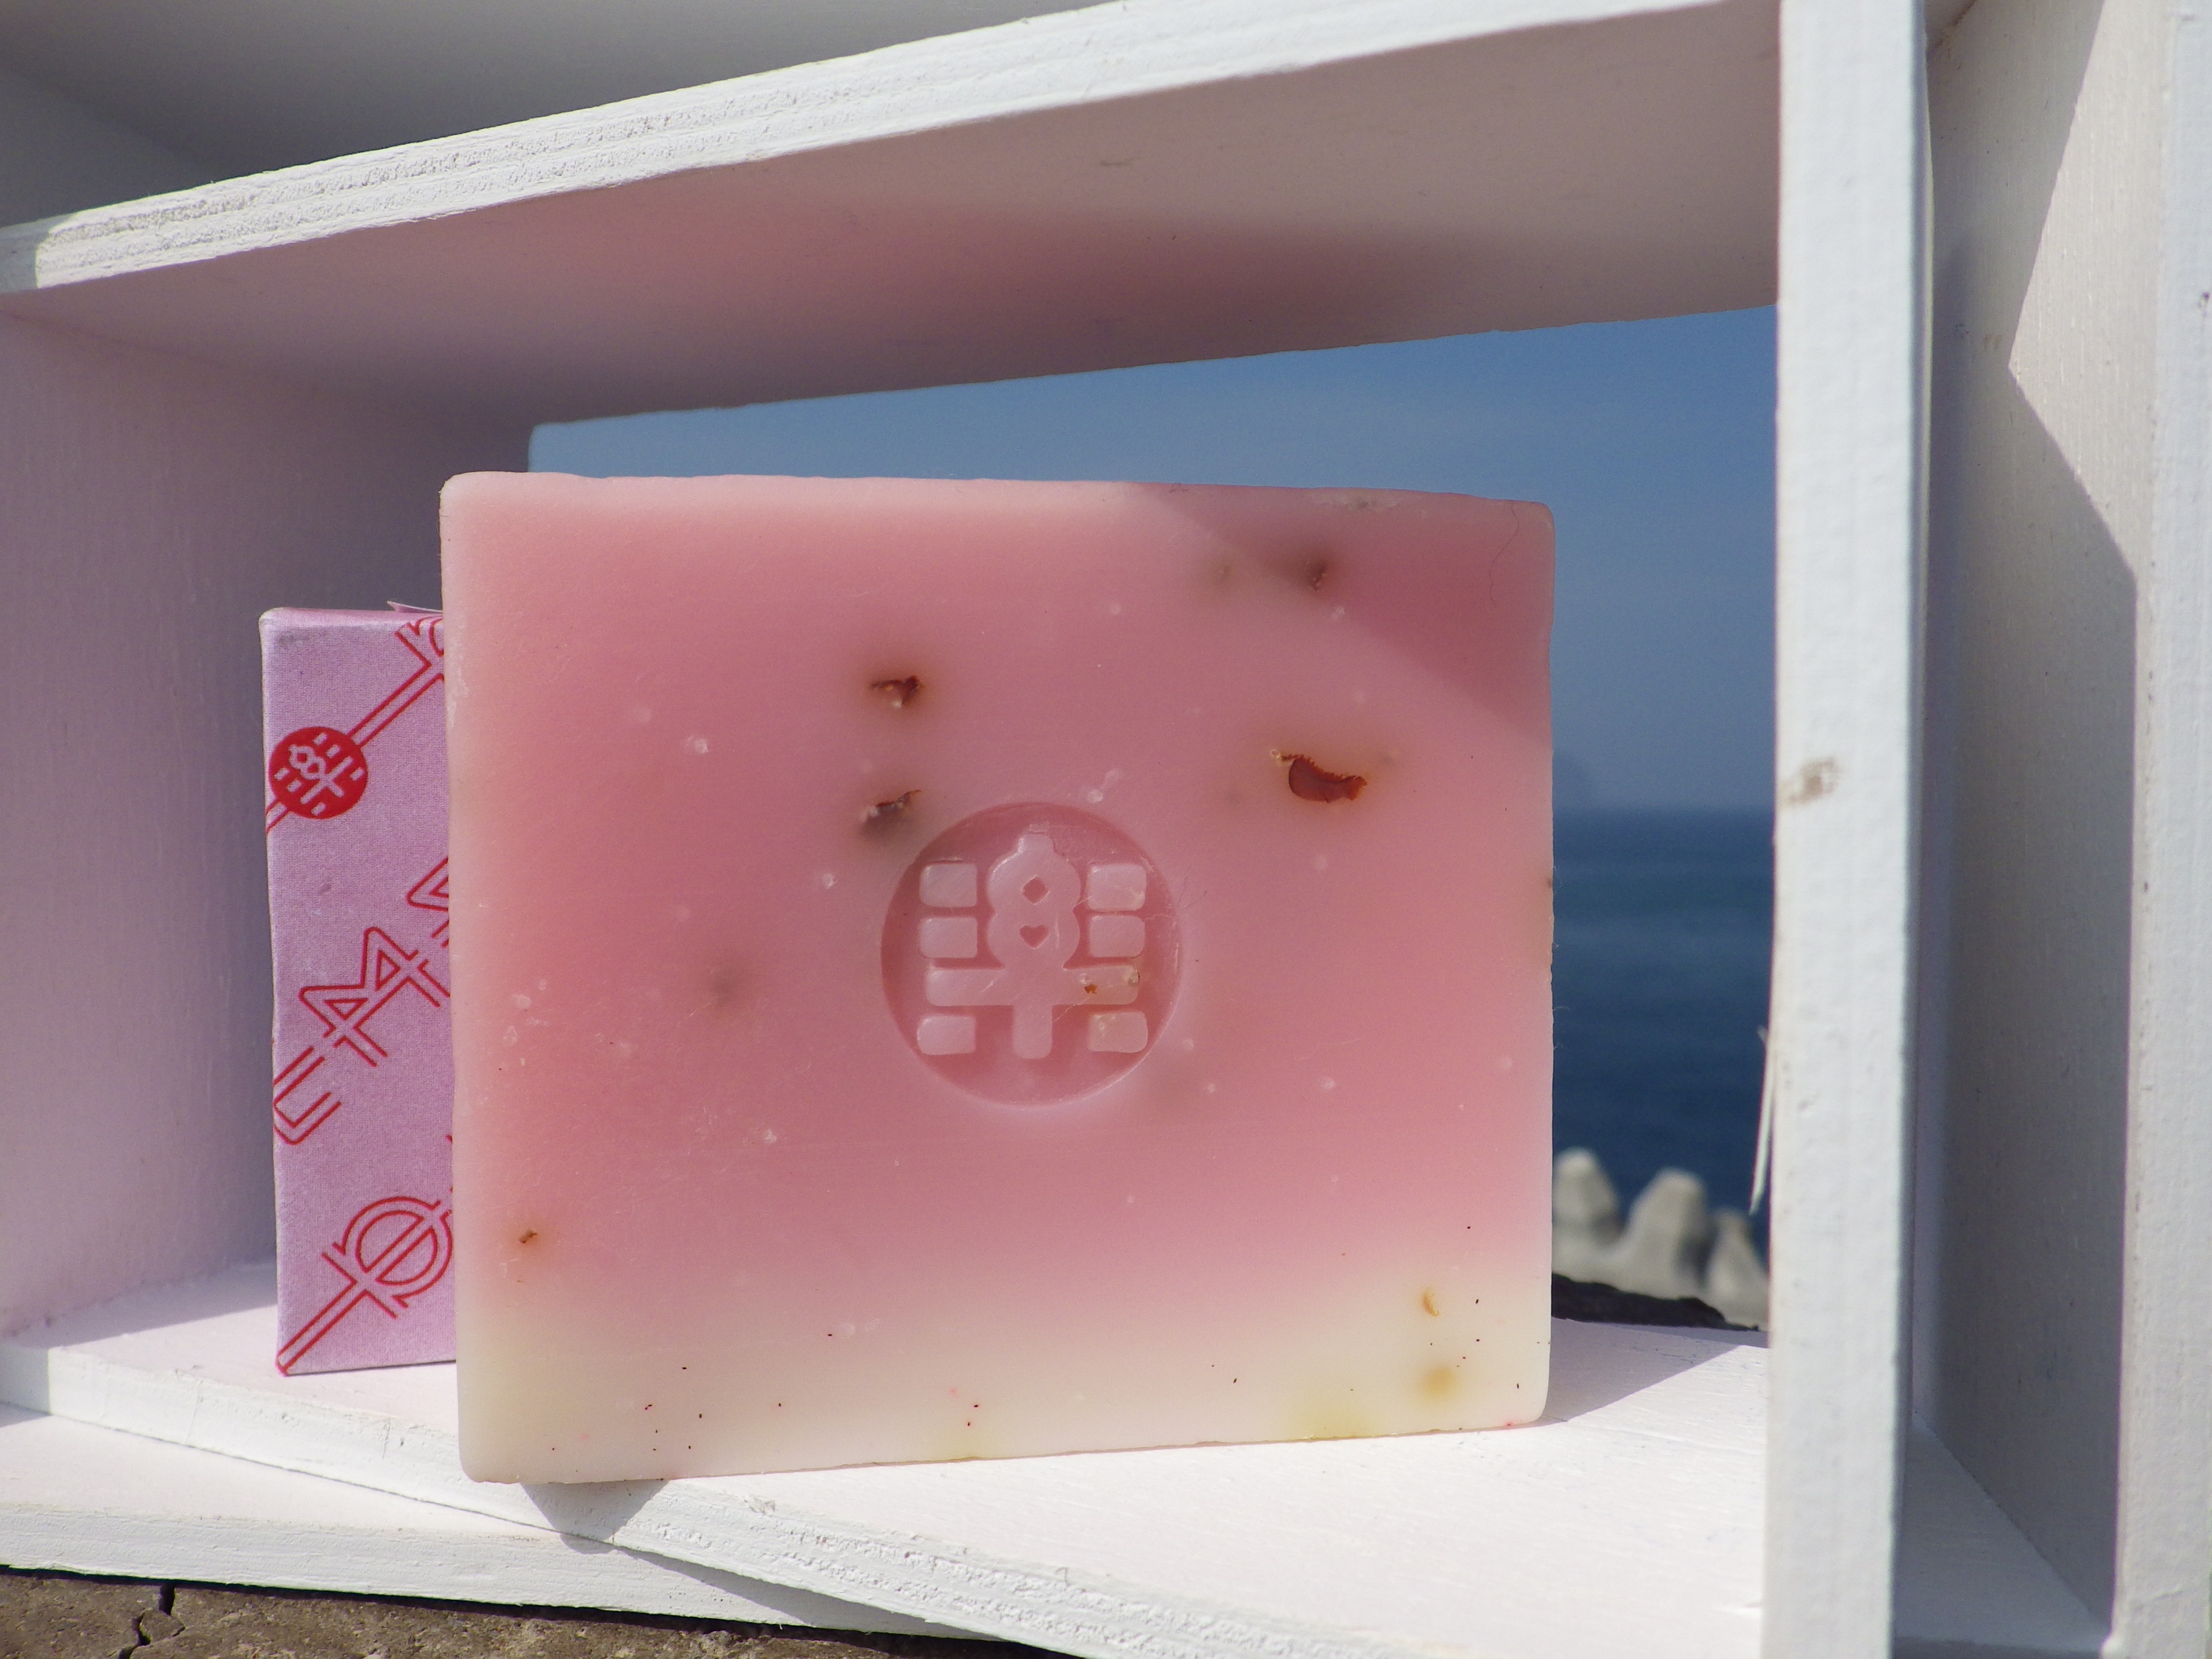
clean, pink, lighting, soap, minimalism, picture frame